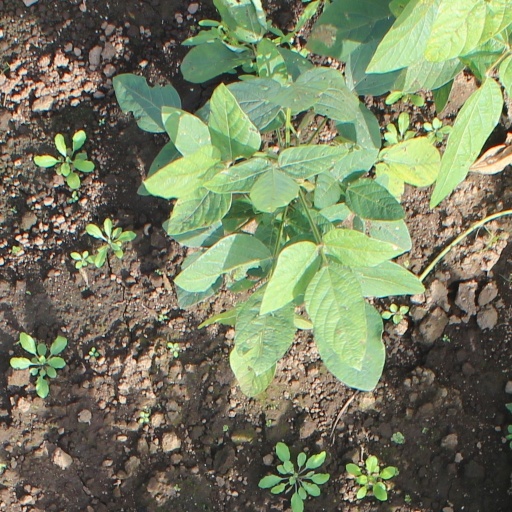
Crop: soybean